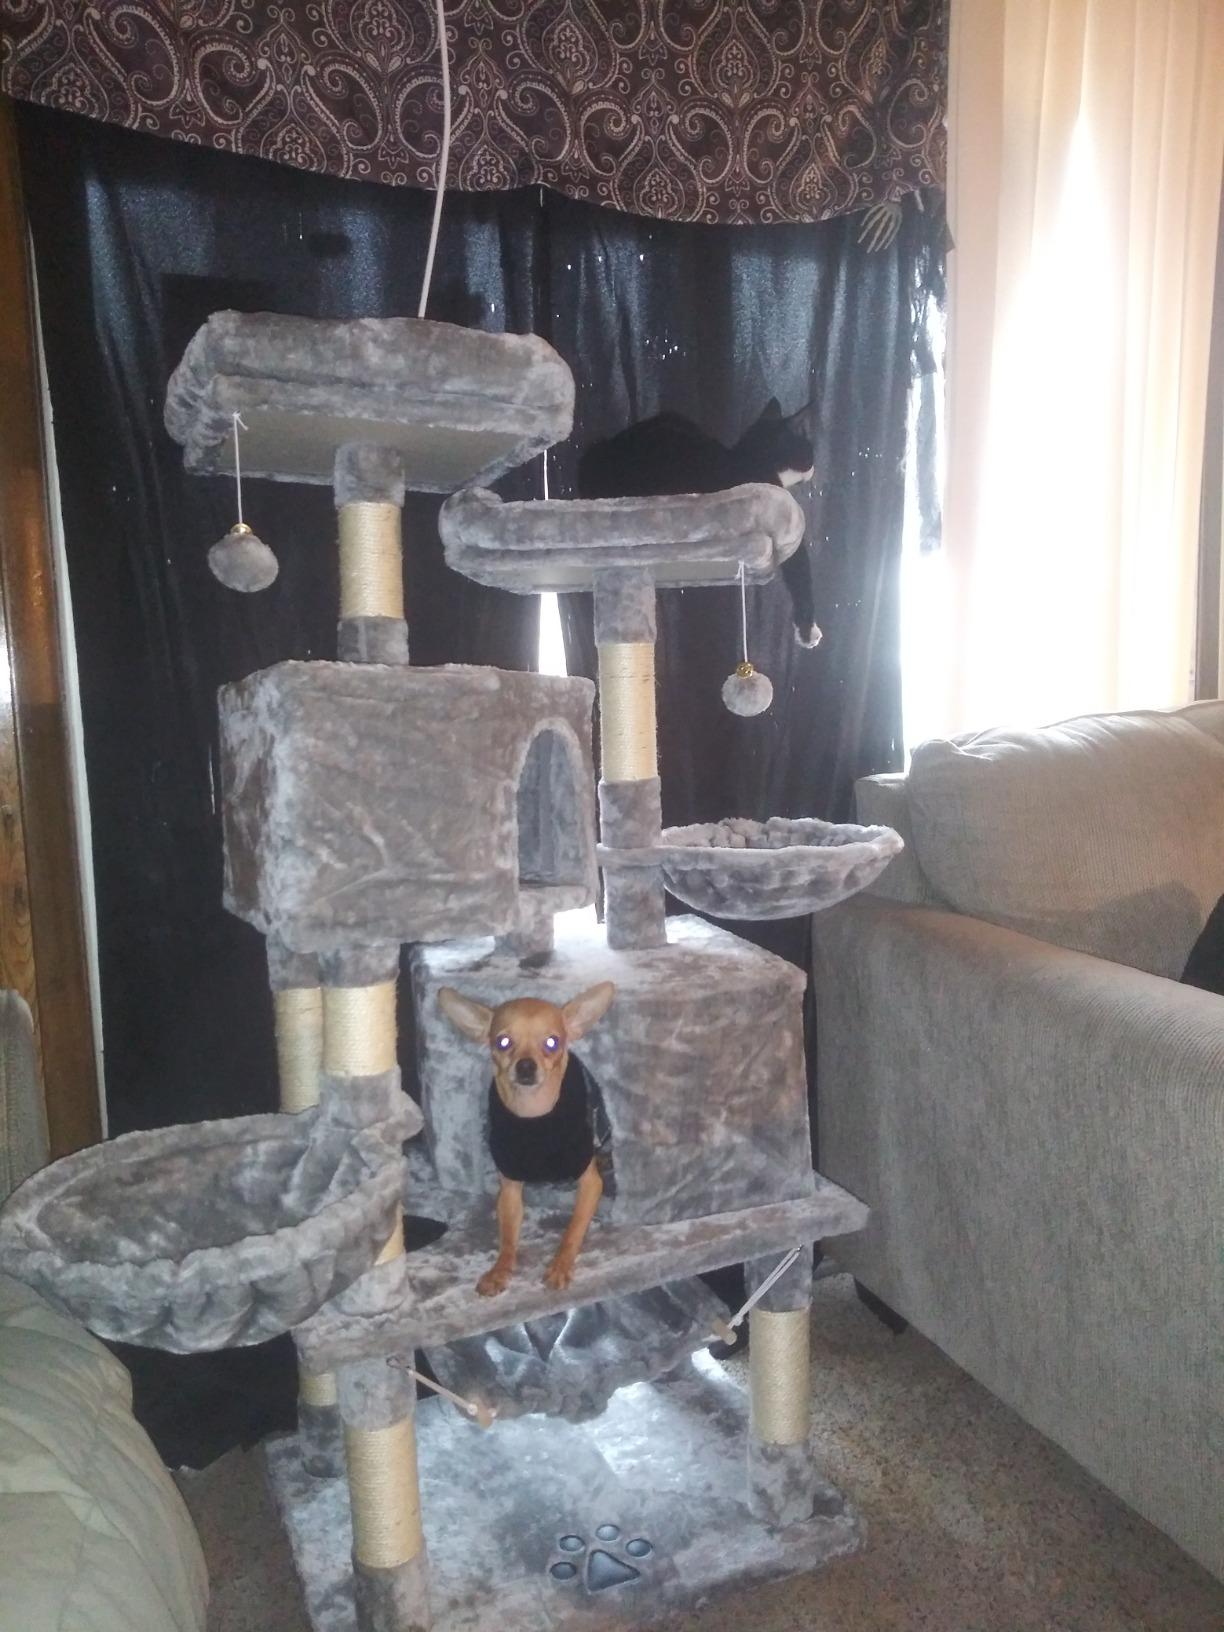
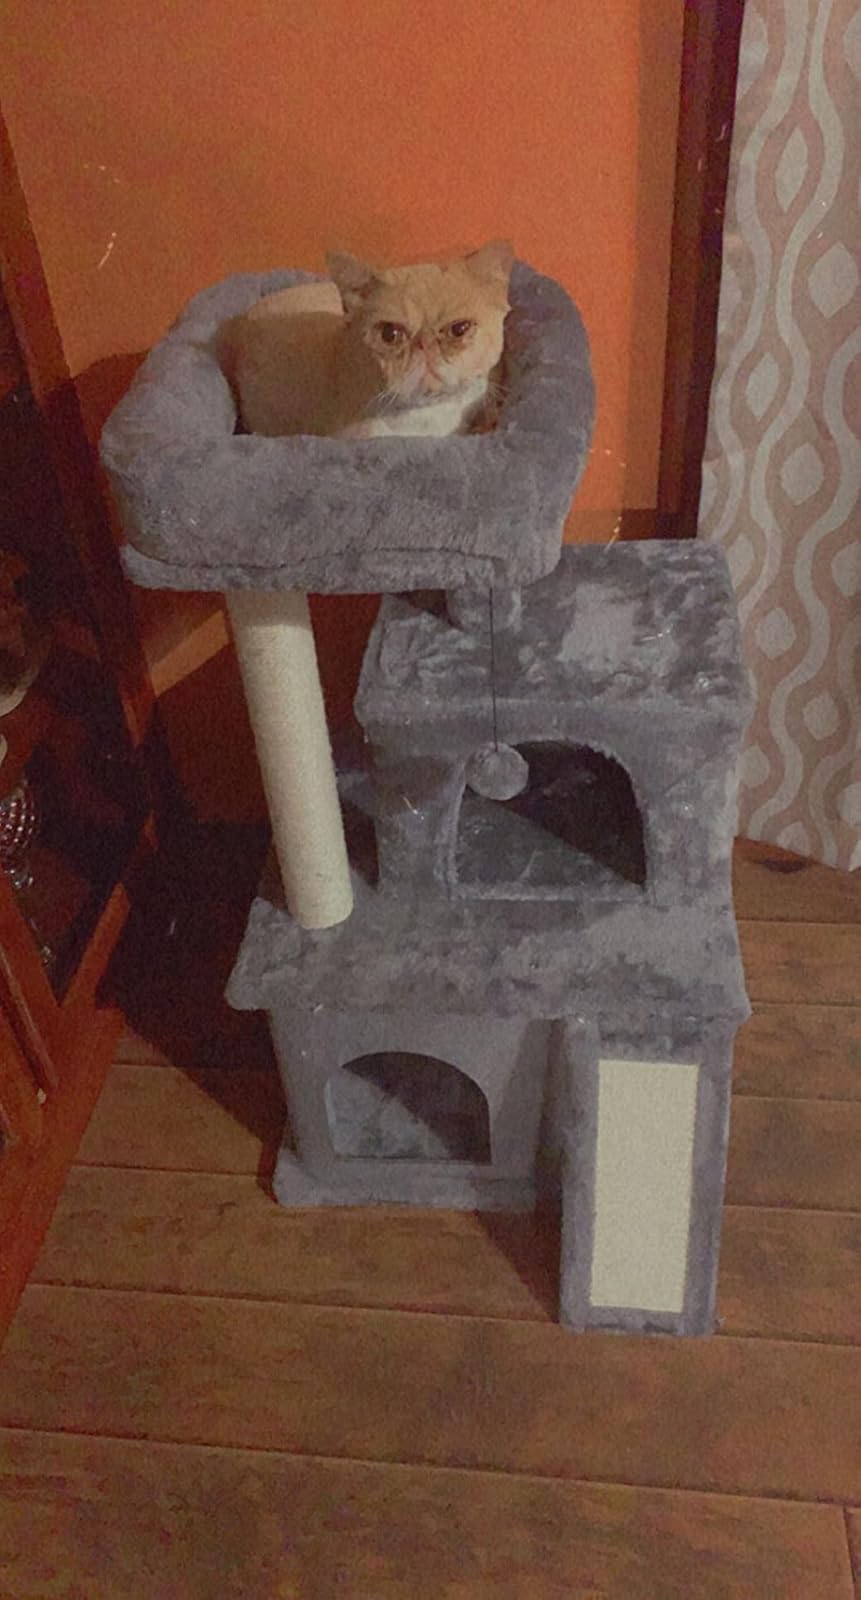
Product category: items_cat tree
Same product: no